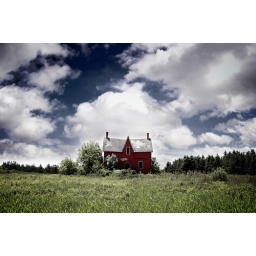
An abandoned house along highway 10 in Dundalk, Ontario (Canada)